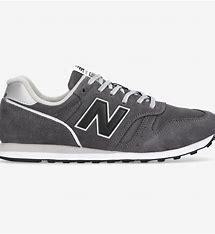
Brand: New
Model: Balance 373